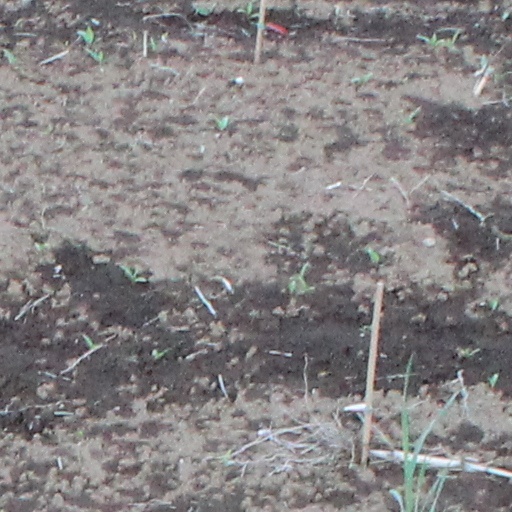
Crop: wheat